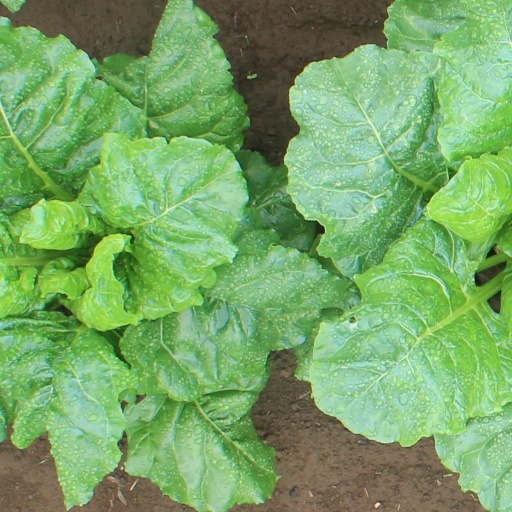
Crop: sugar beet